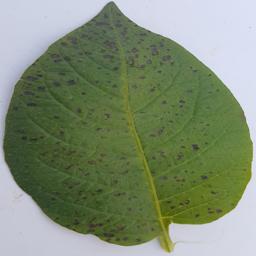
Etiqueta: Tizon_Temprano